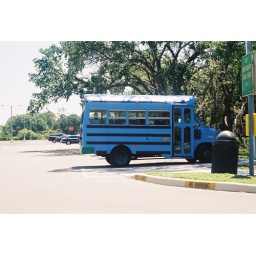
It looks like a person is sitting in the back, but it's actually just a cutout of someone's head.